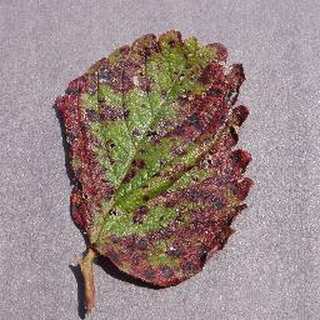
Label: strawberry_leaf_scorch